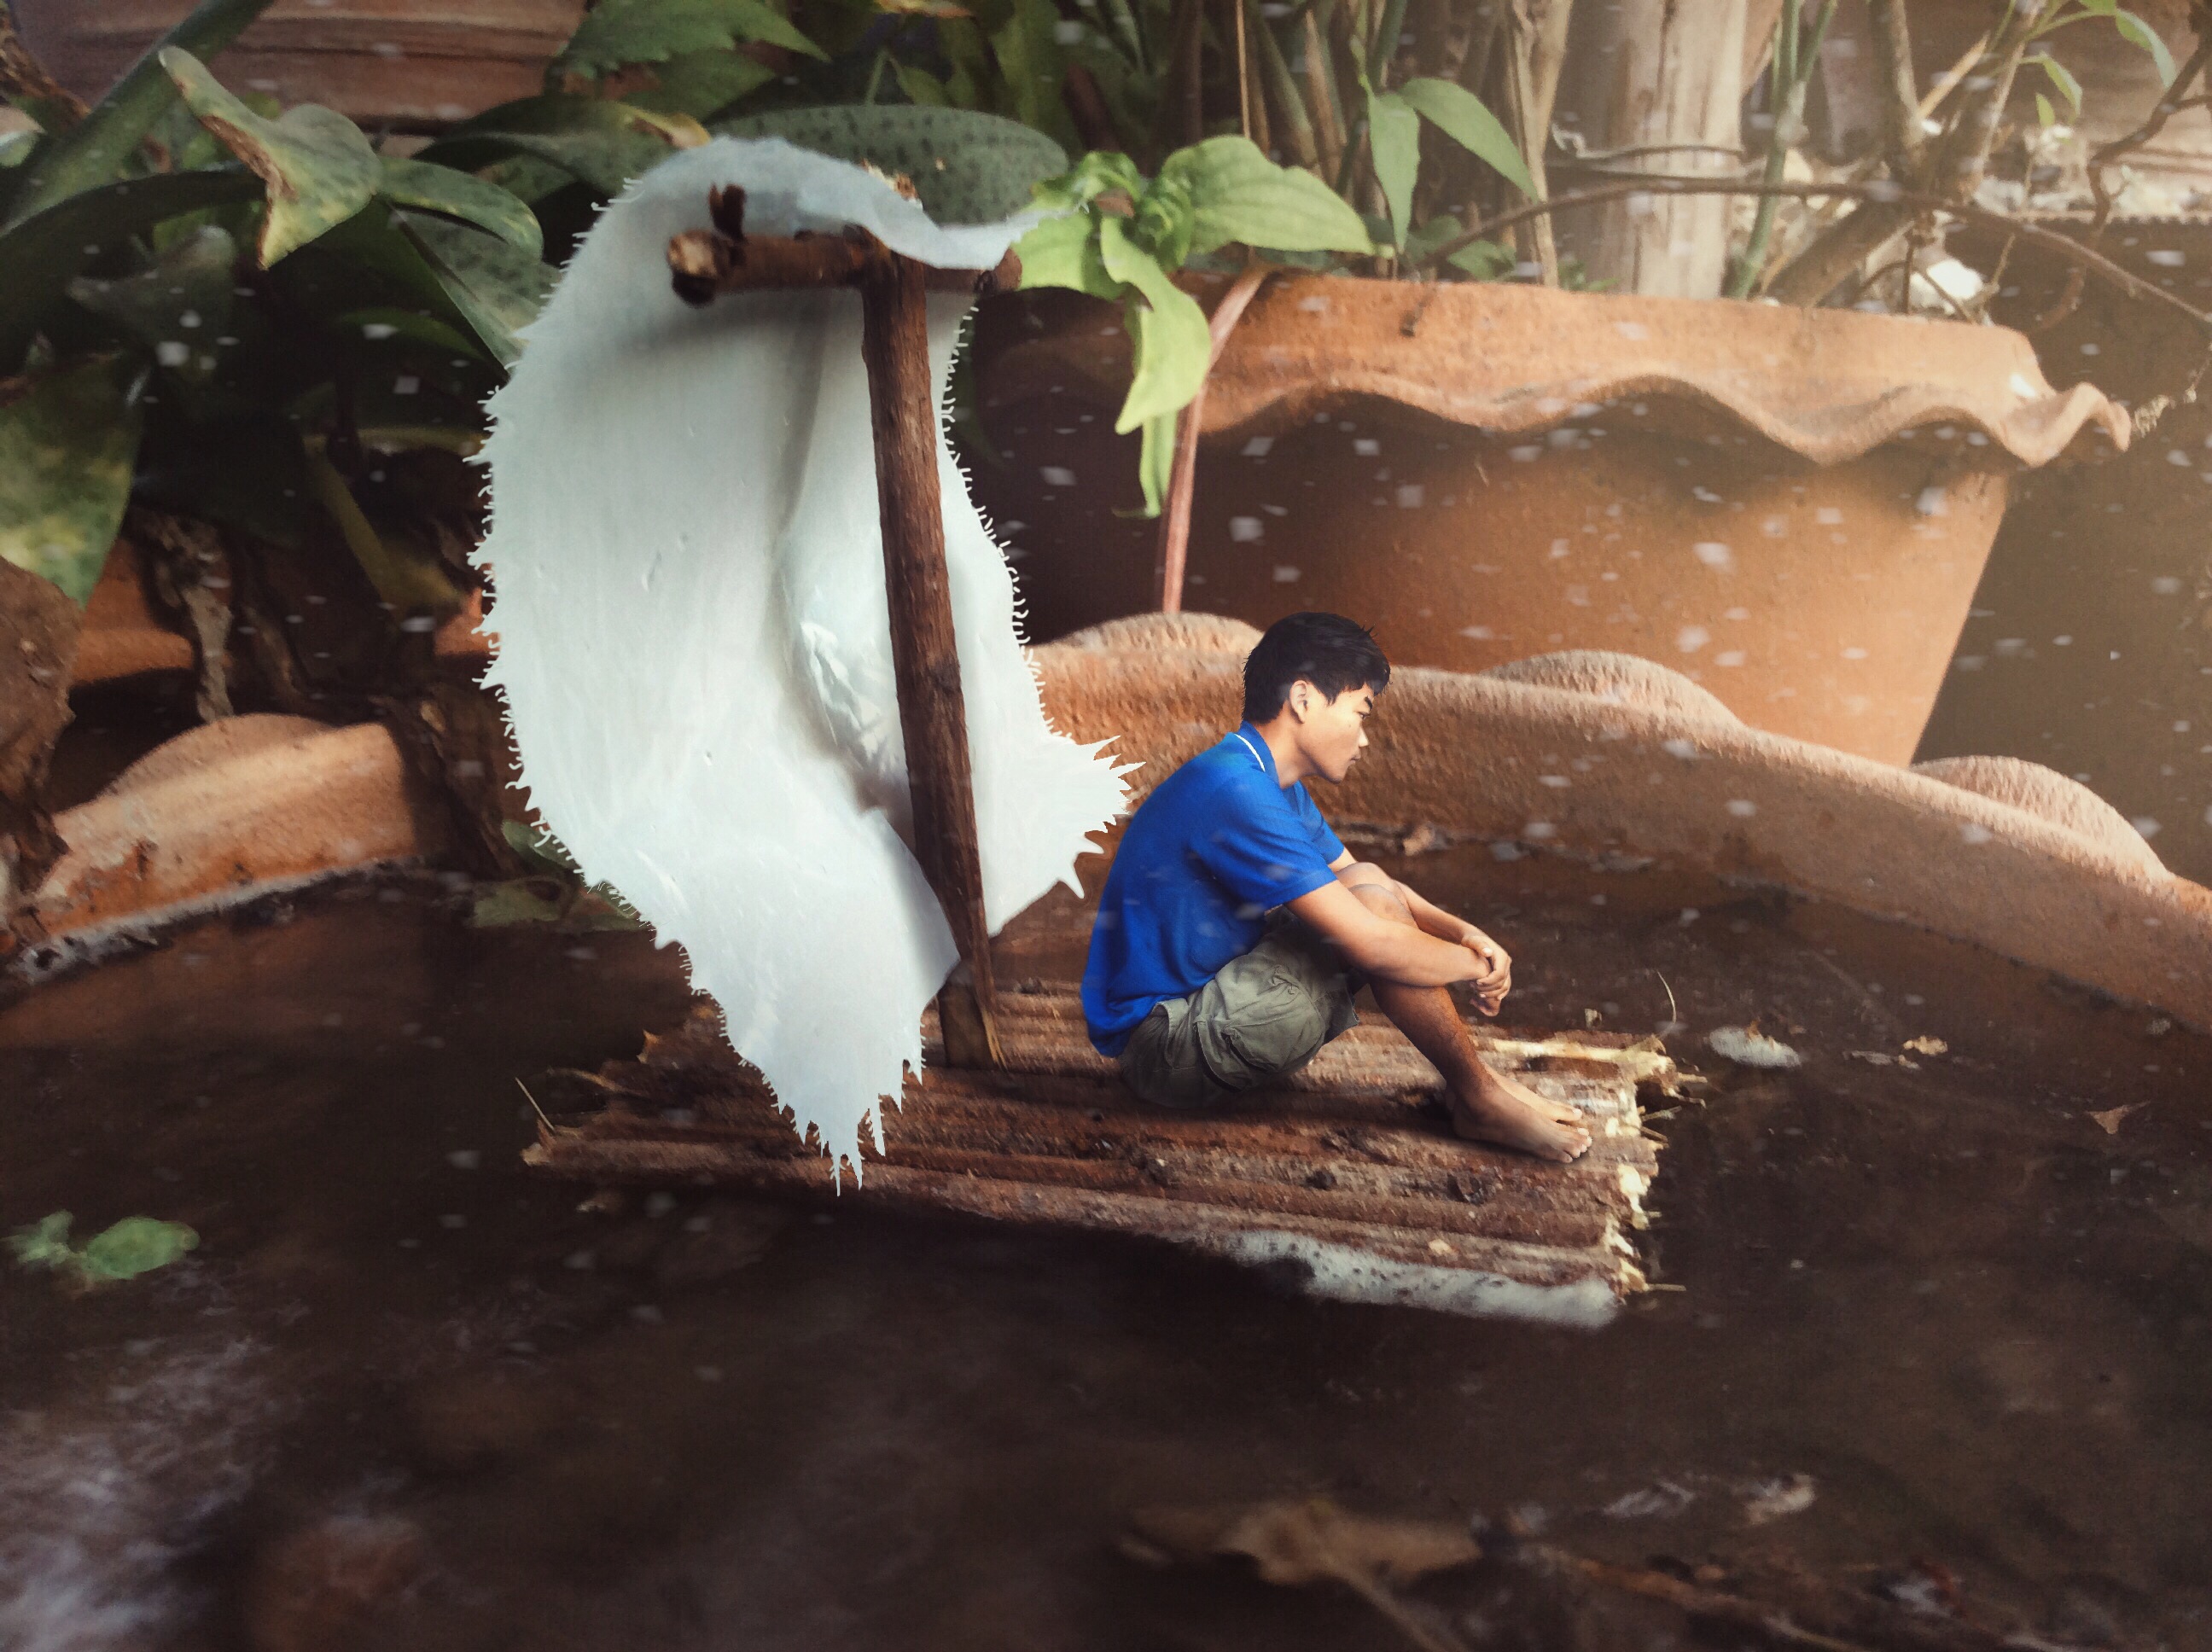
wood, ship, image, sailing boat, raft, jardiniere, cut here, small person